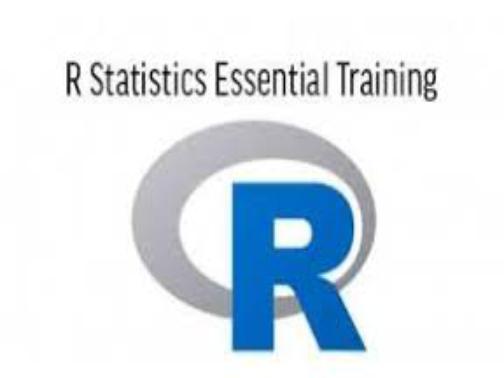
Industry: Clothes